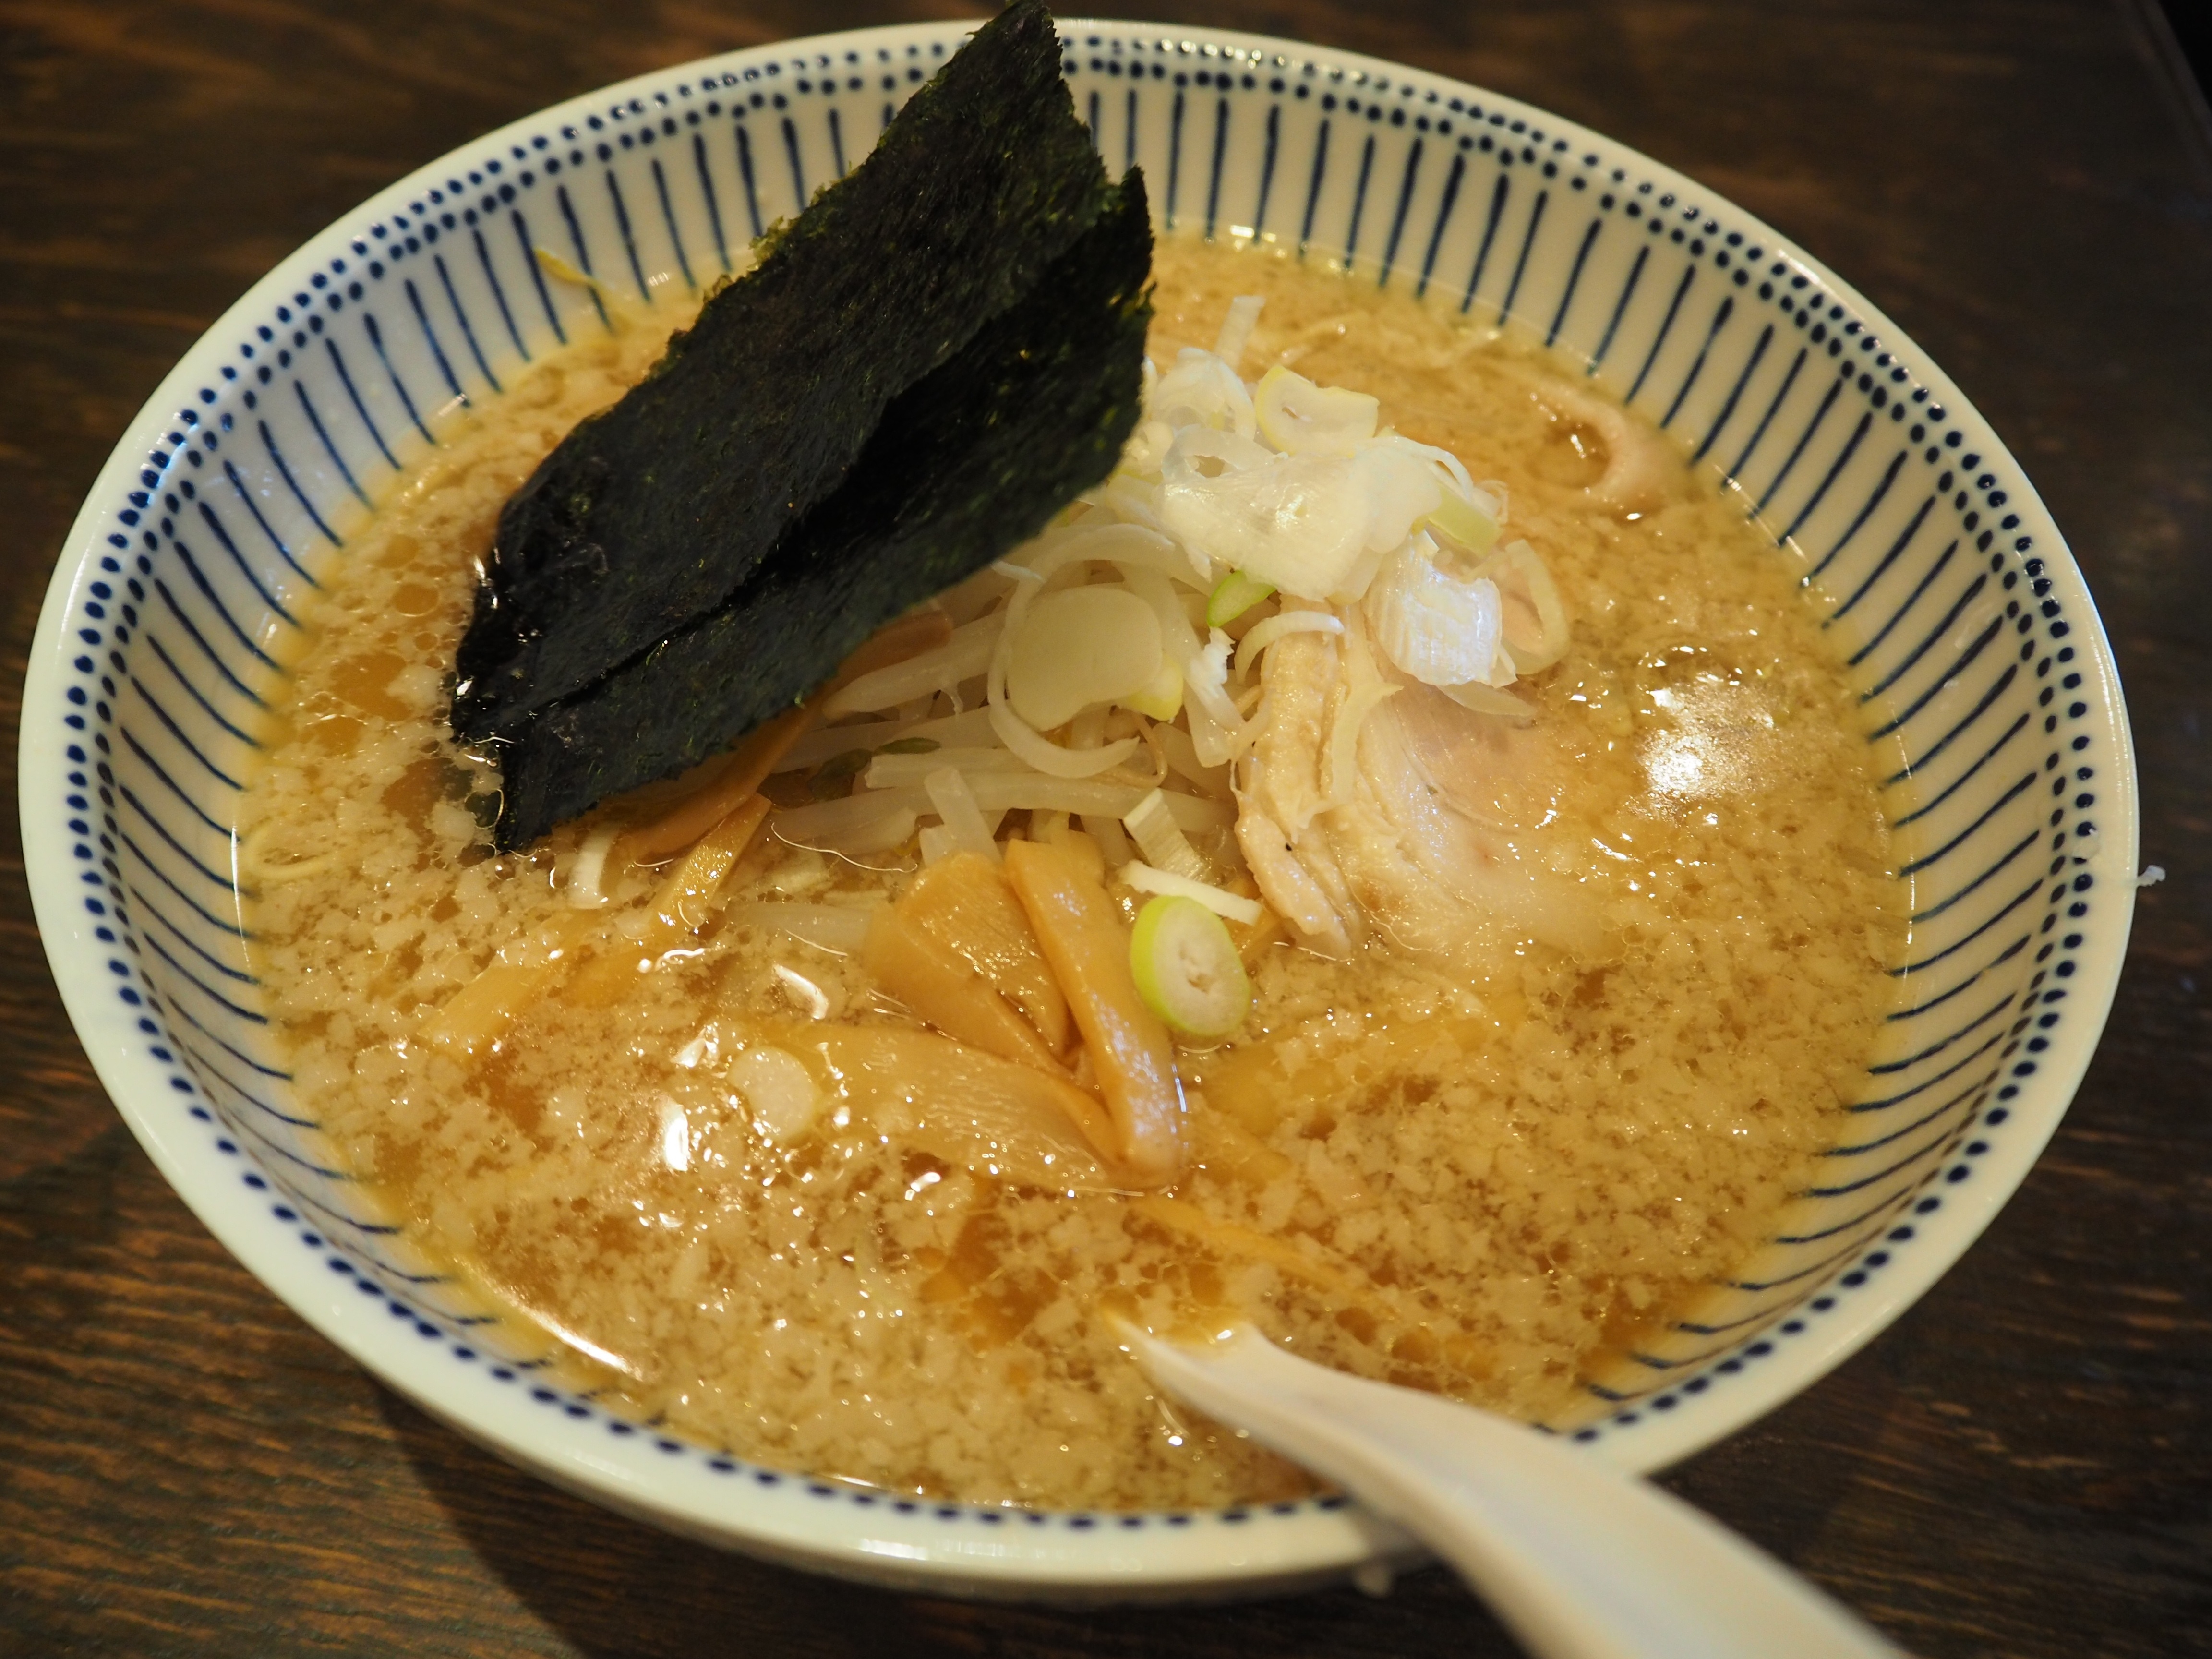
asian, dish, meal, food, fish, lunch, cuisine, noodle, asian food, china, diet, soba, ramen, curry, japanese cuisine, steamed rice, laver